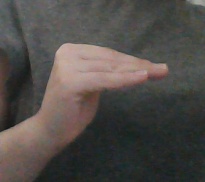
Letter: haa